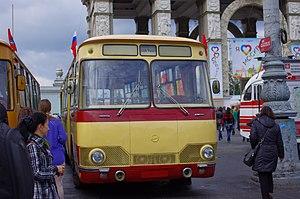
LiAZ est une entreprise russe d'automobiles installée à Likino-Douliovo, en Russie. C'est aujourd'hui une filiale de GAZ spécialisée dans la conception et la fabrication d'autobus.